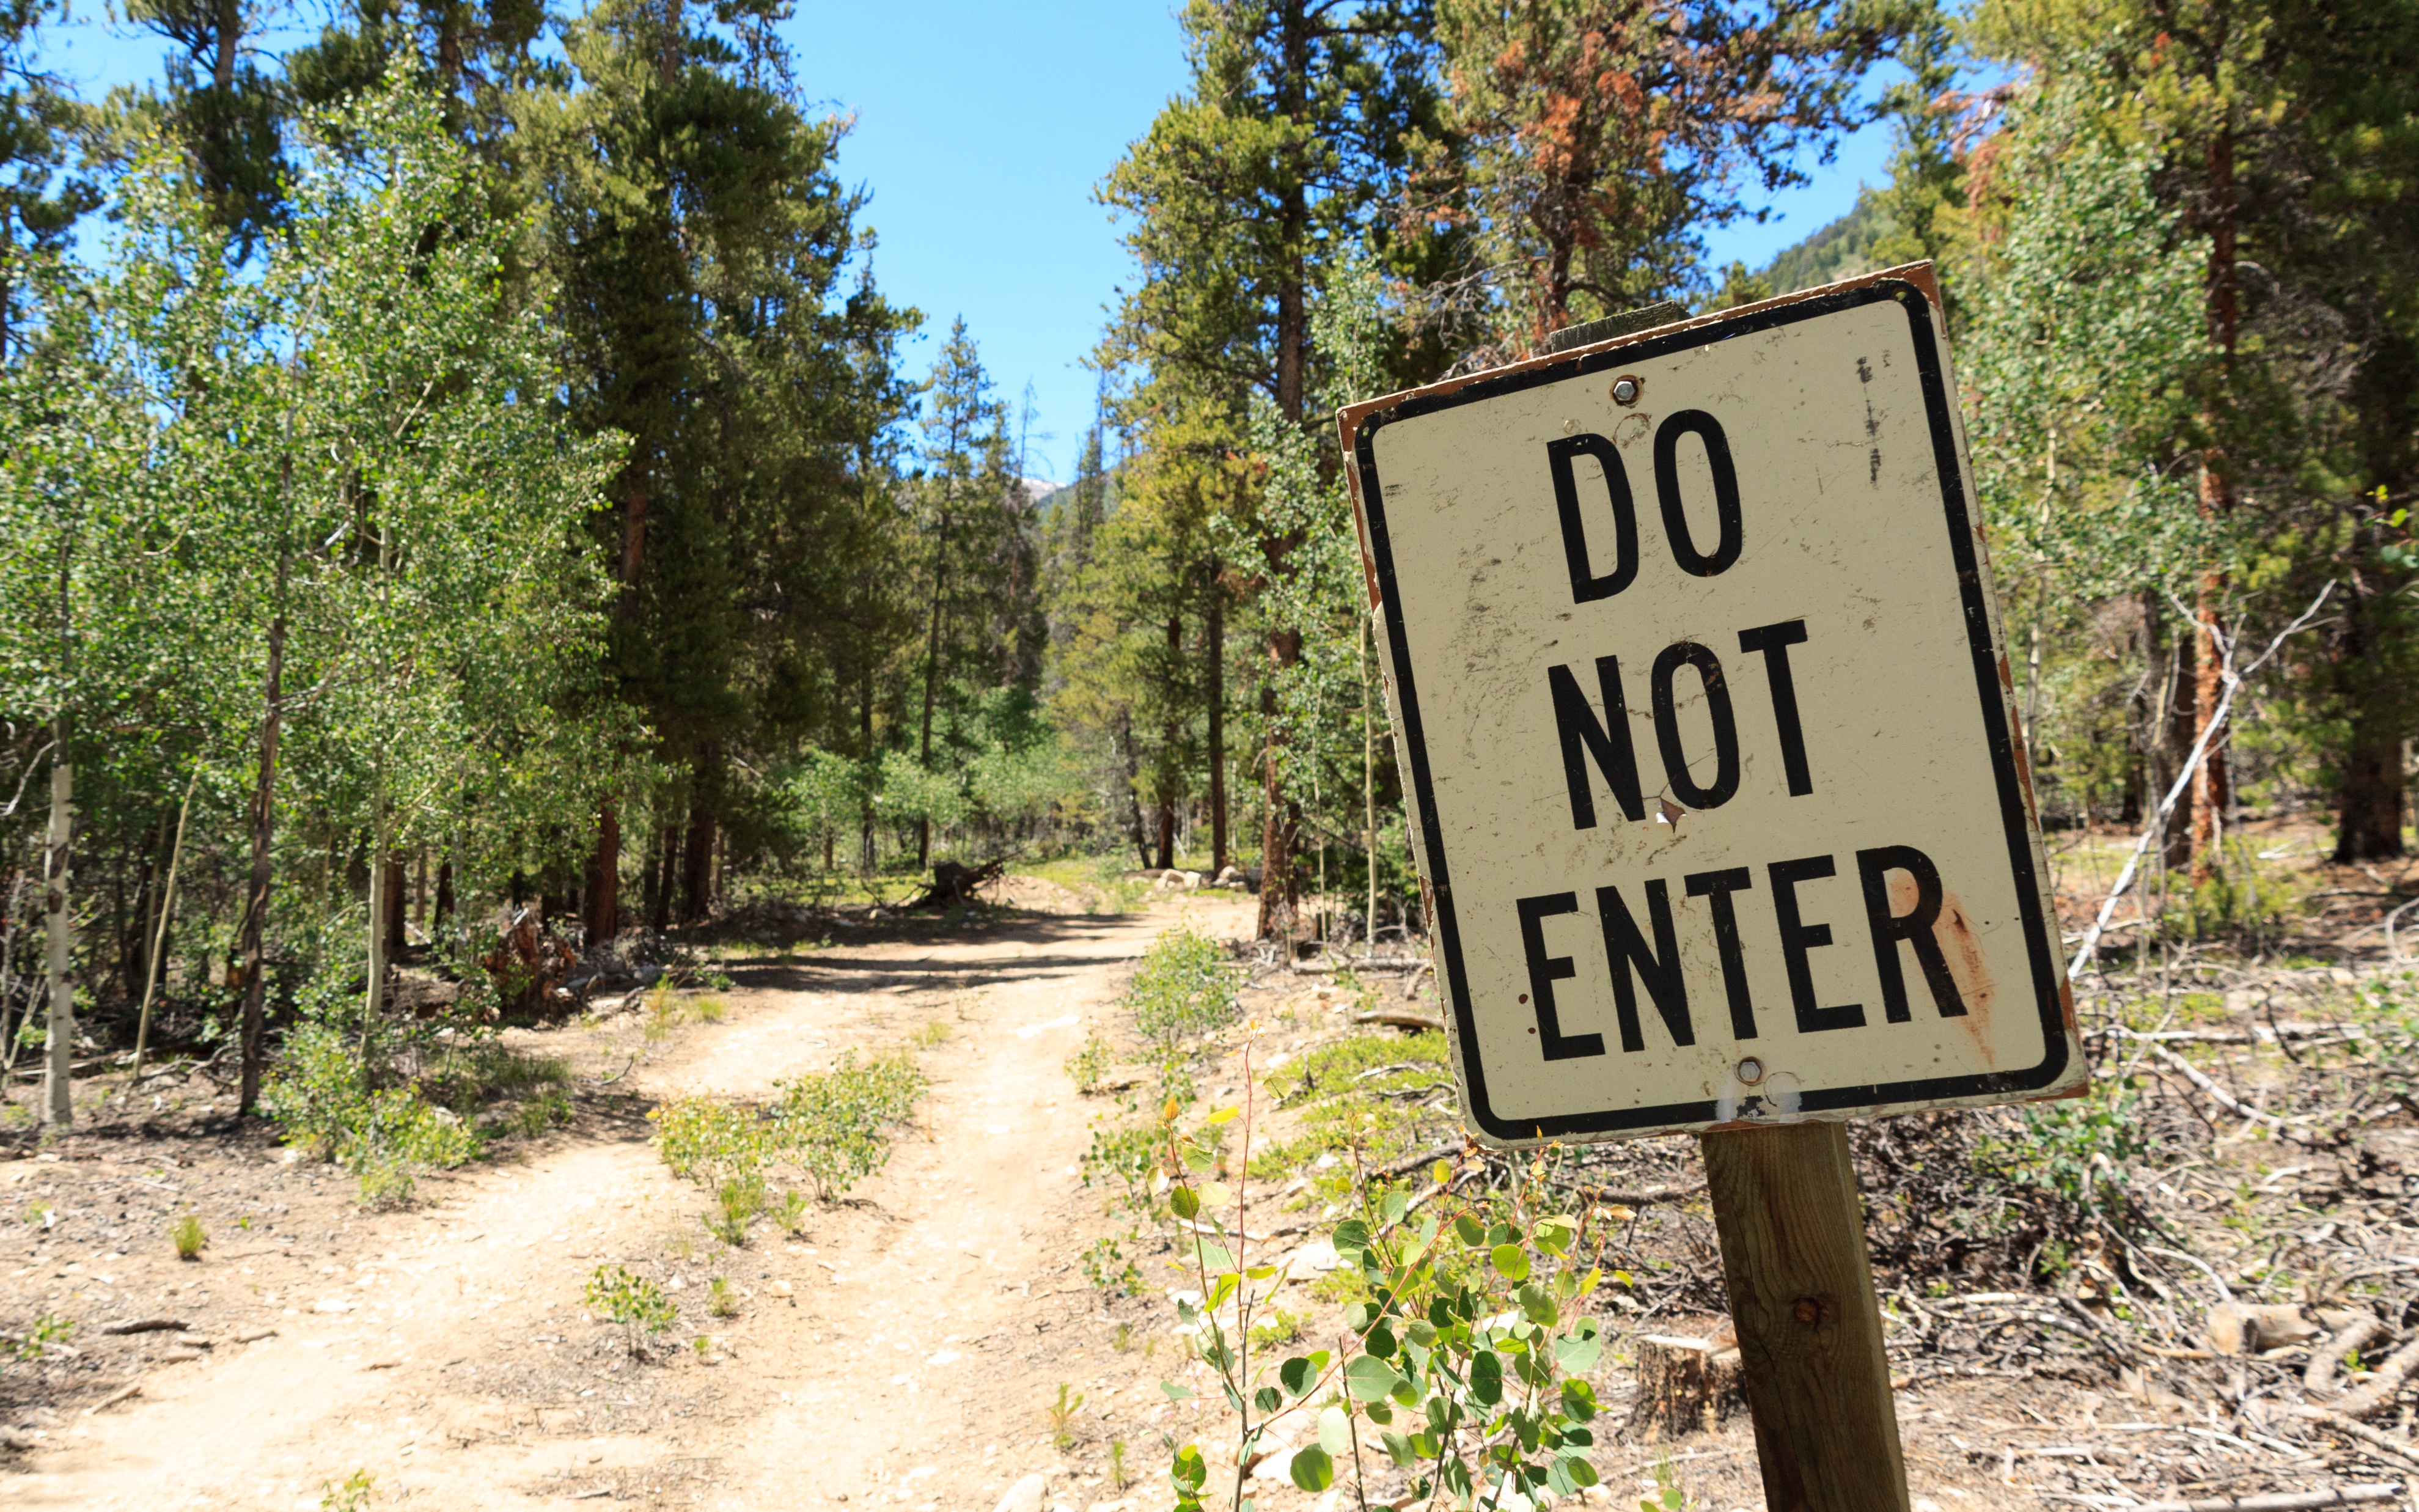
forest, trail, sign, natural, access forbidden, divorced